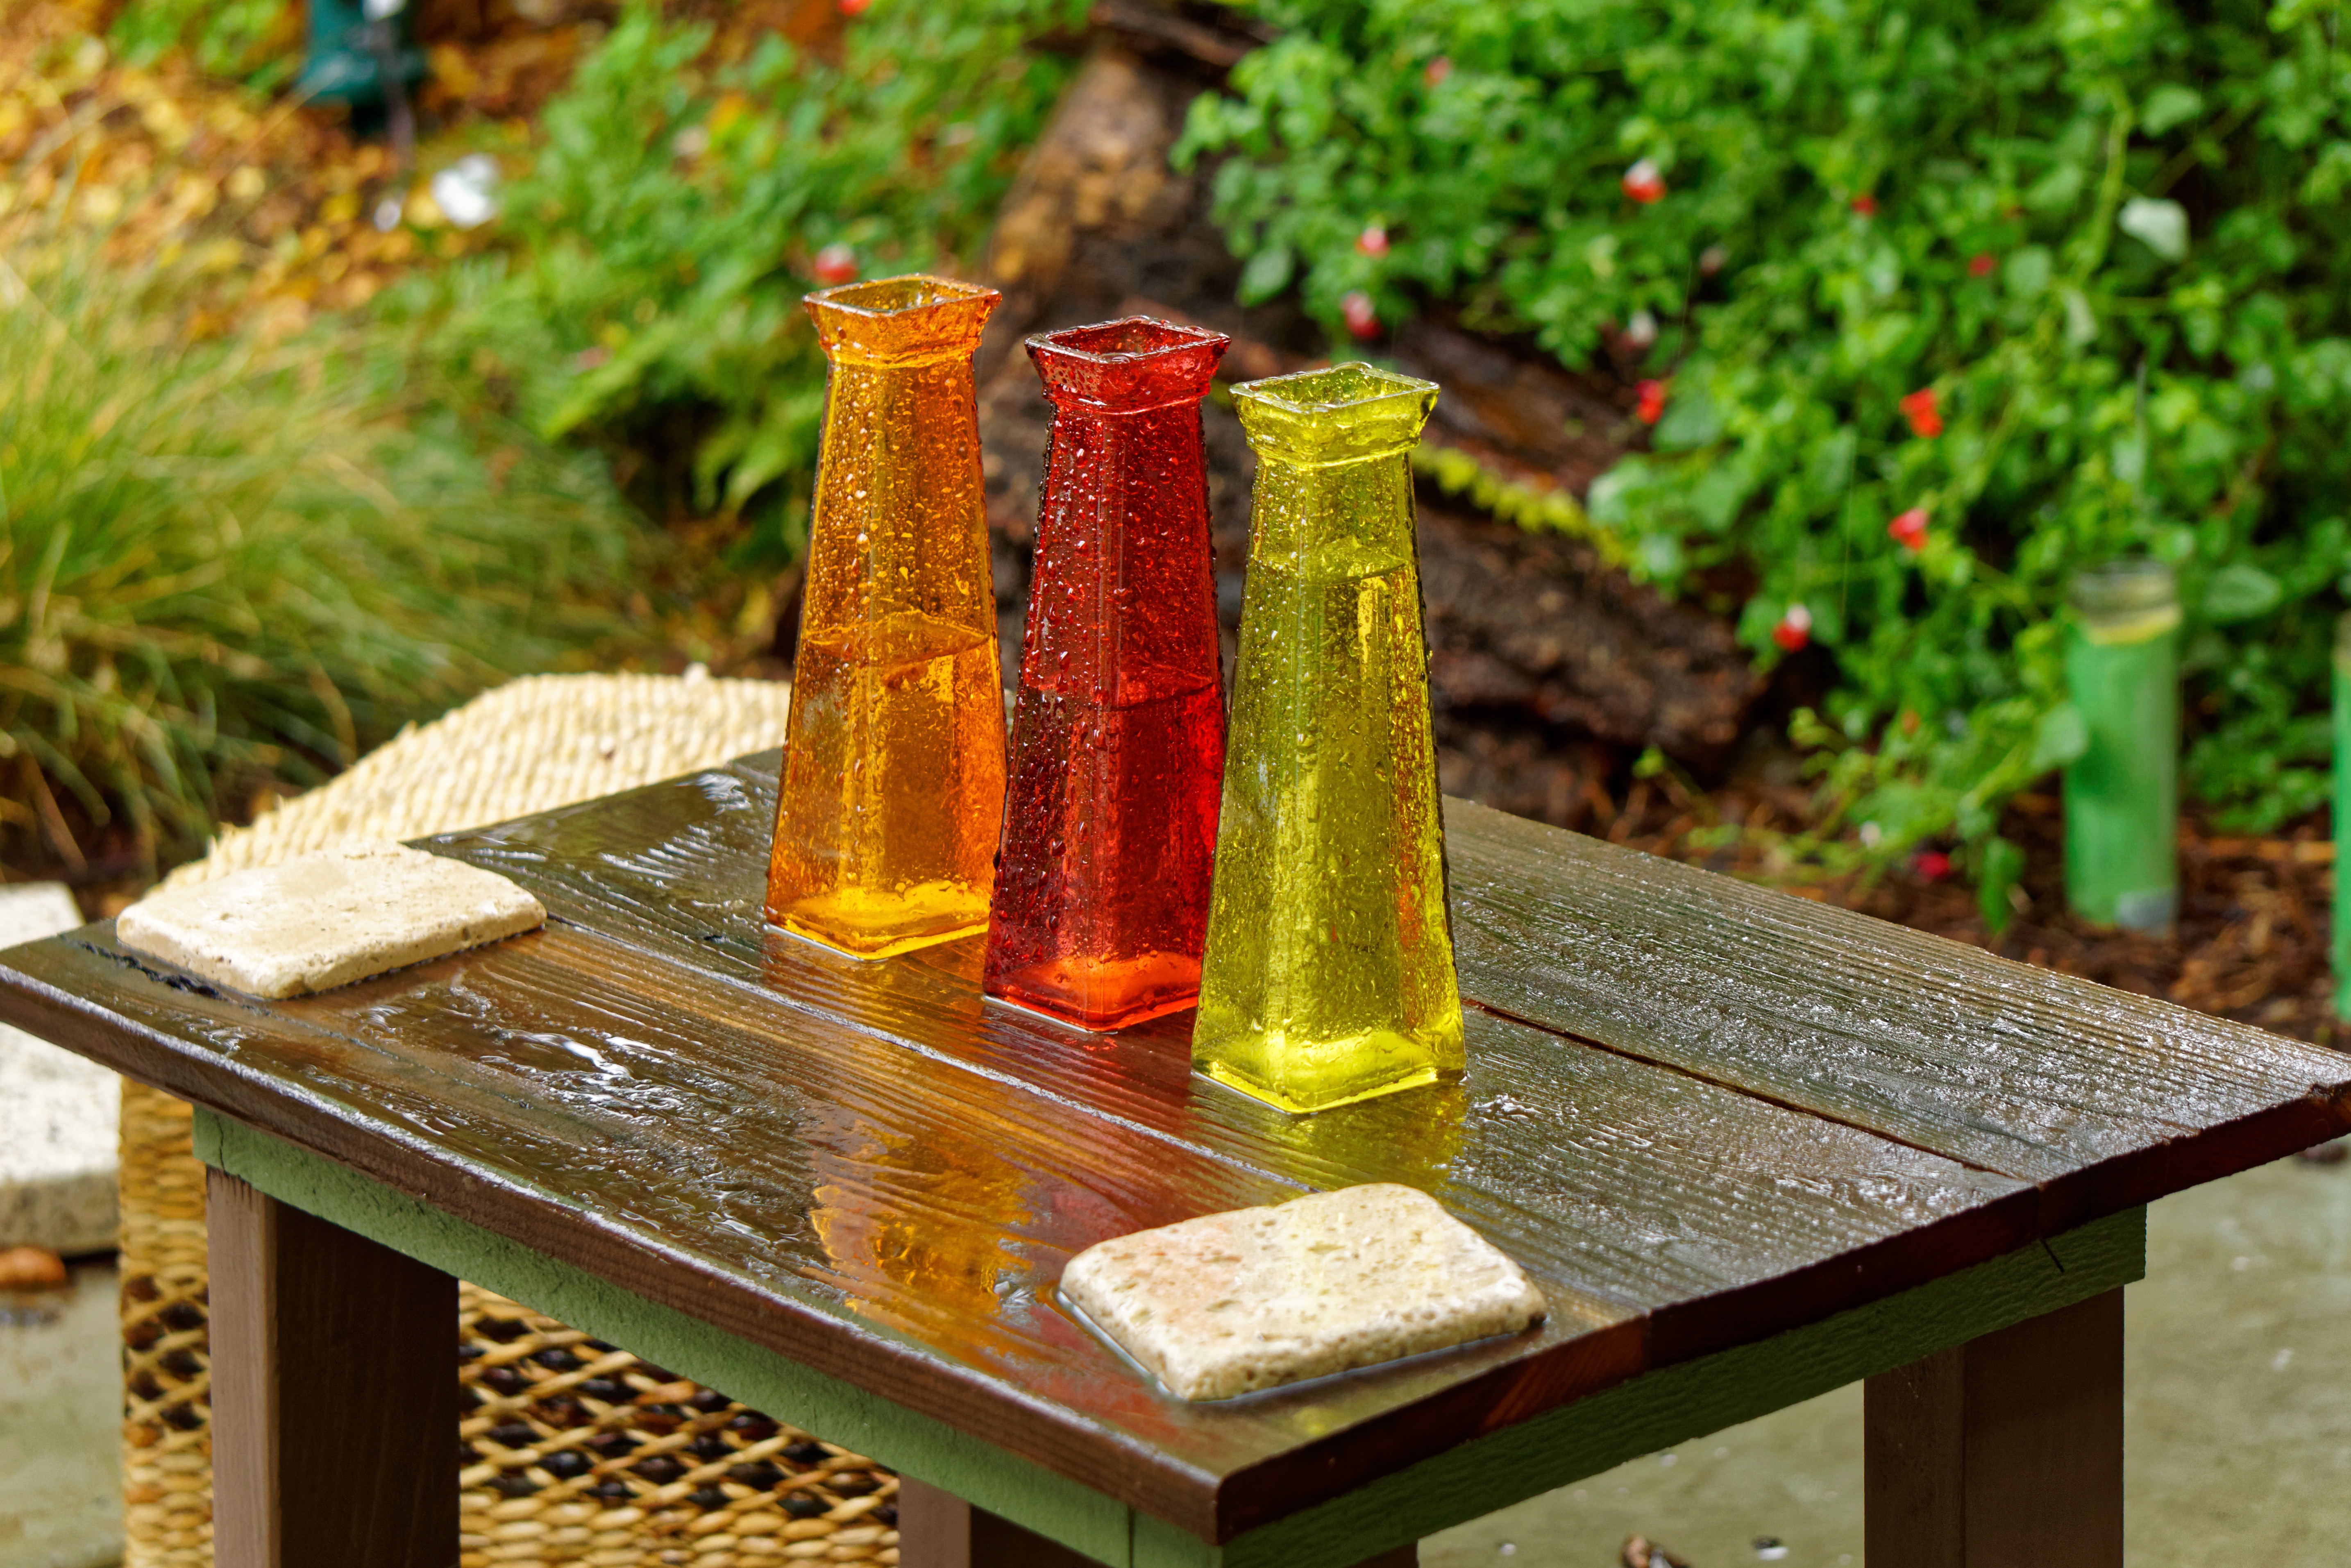
table, wood, furniture, man made object